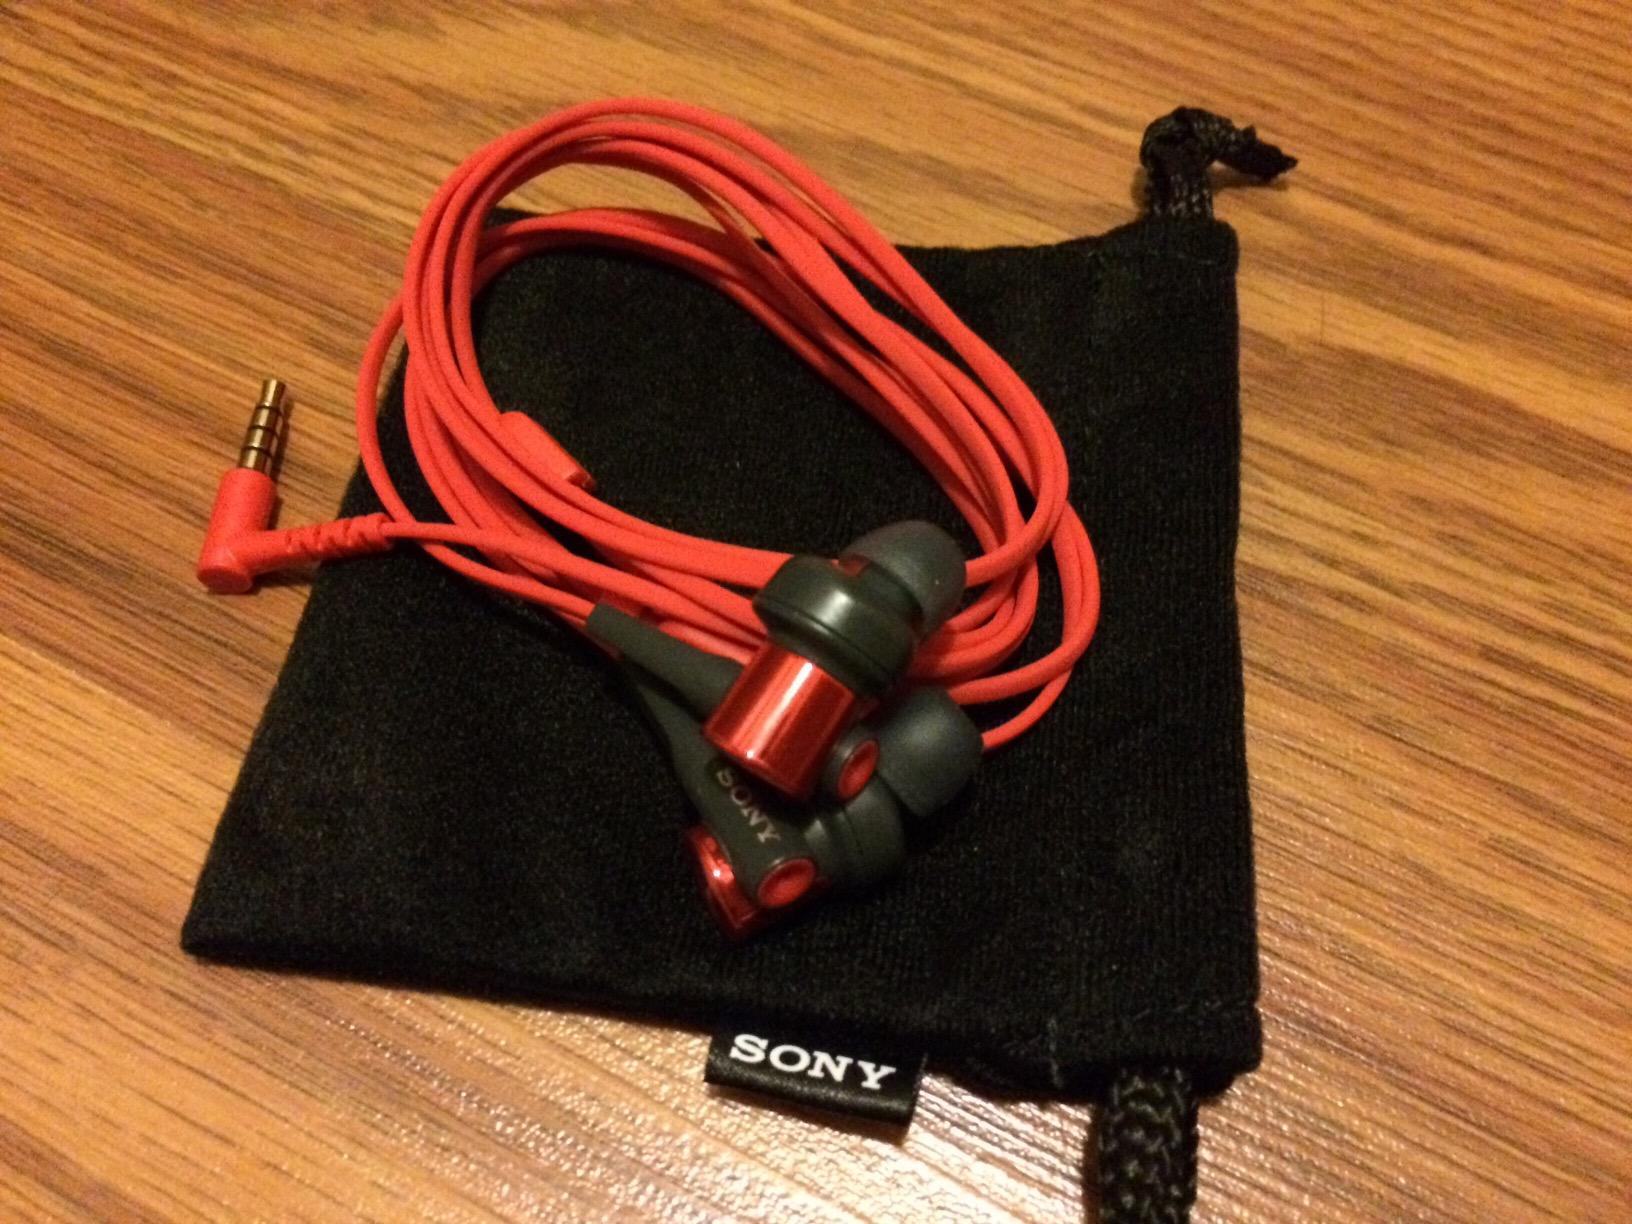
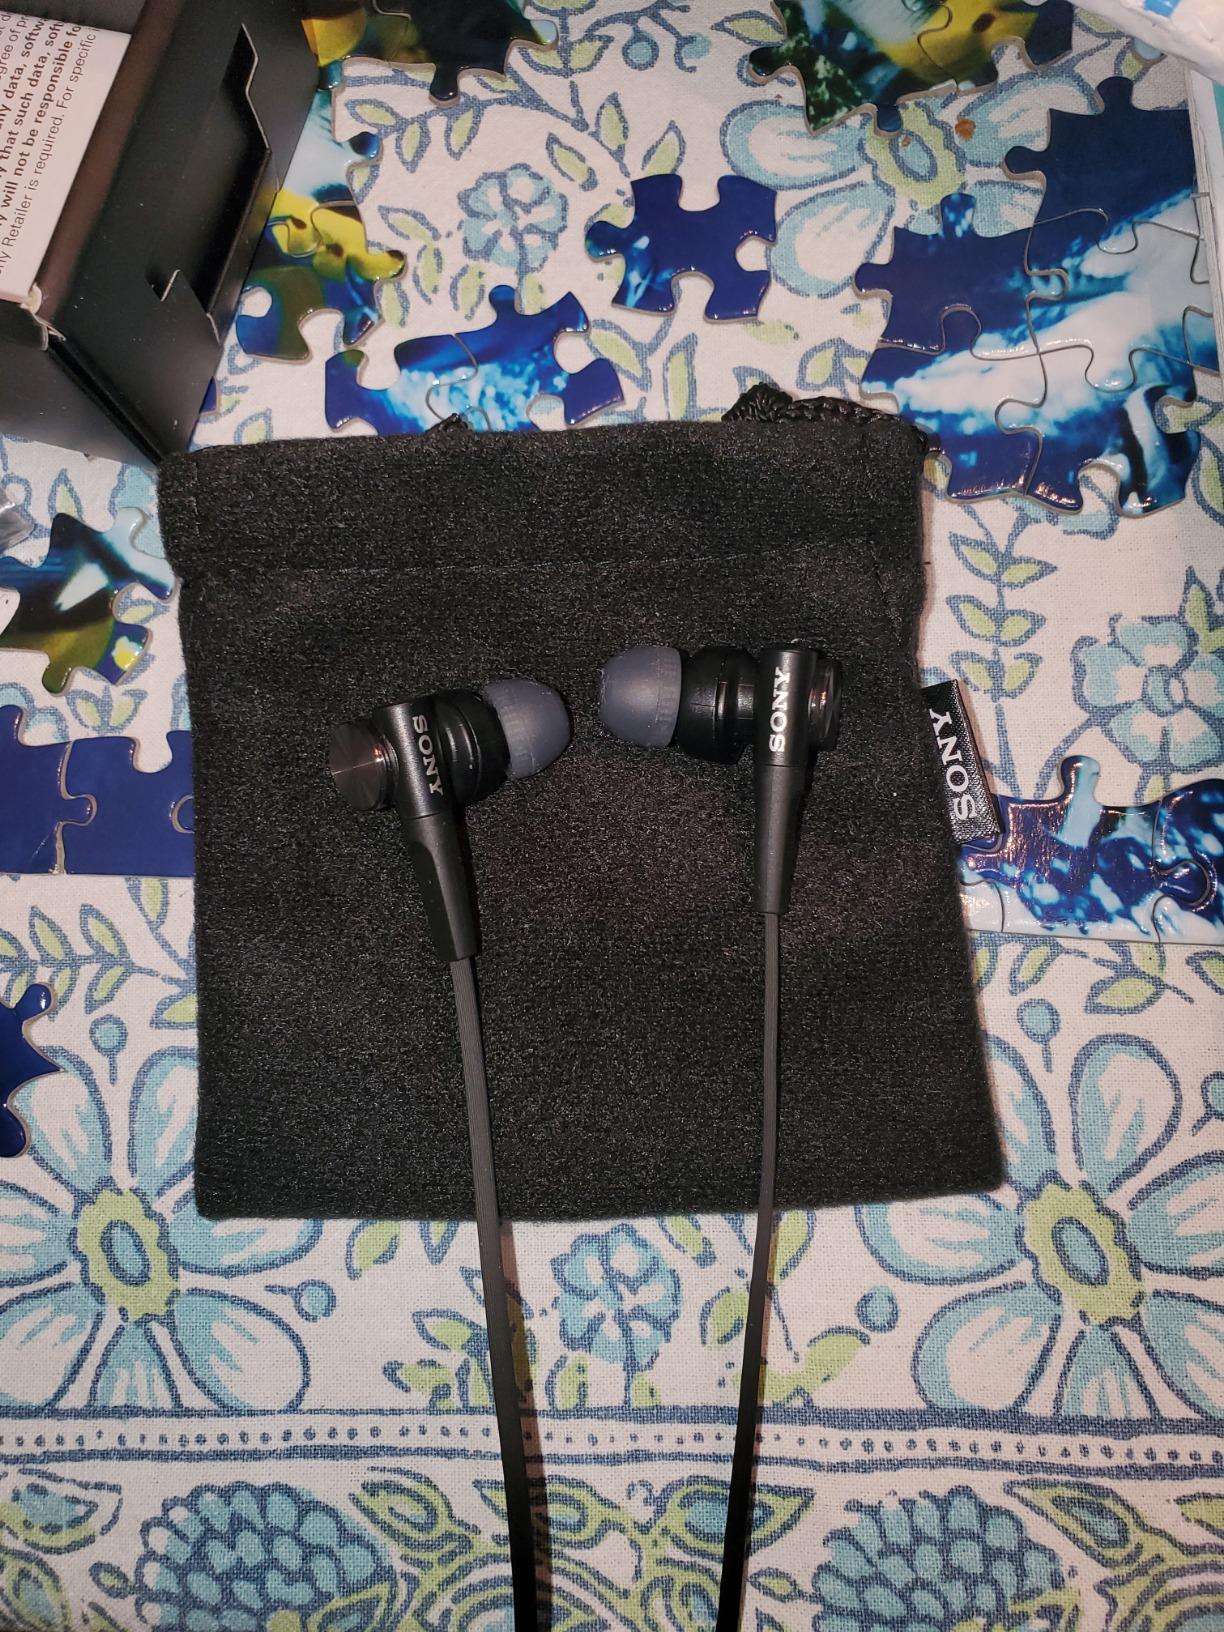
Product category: headphones
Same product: no